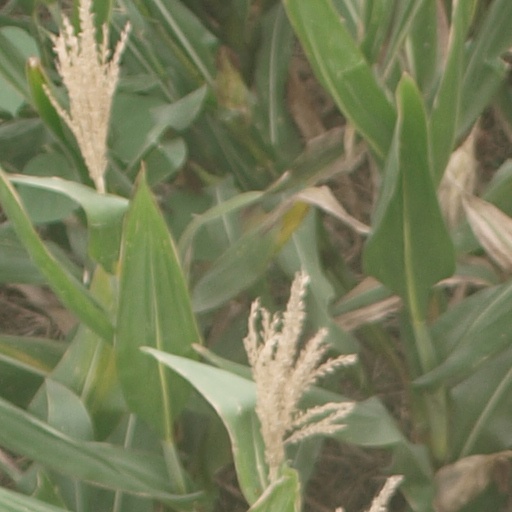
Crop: maize; corn